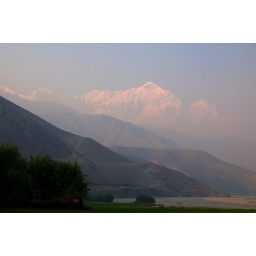
Nilgiri (Blue Mountain) dominates Kali Gandaki river bed near Kagbeni.